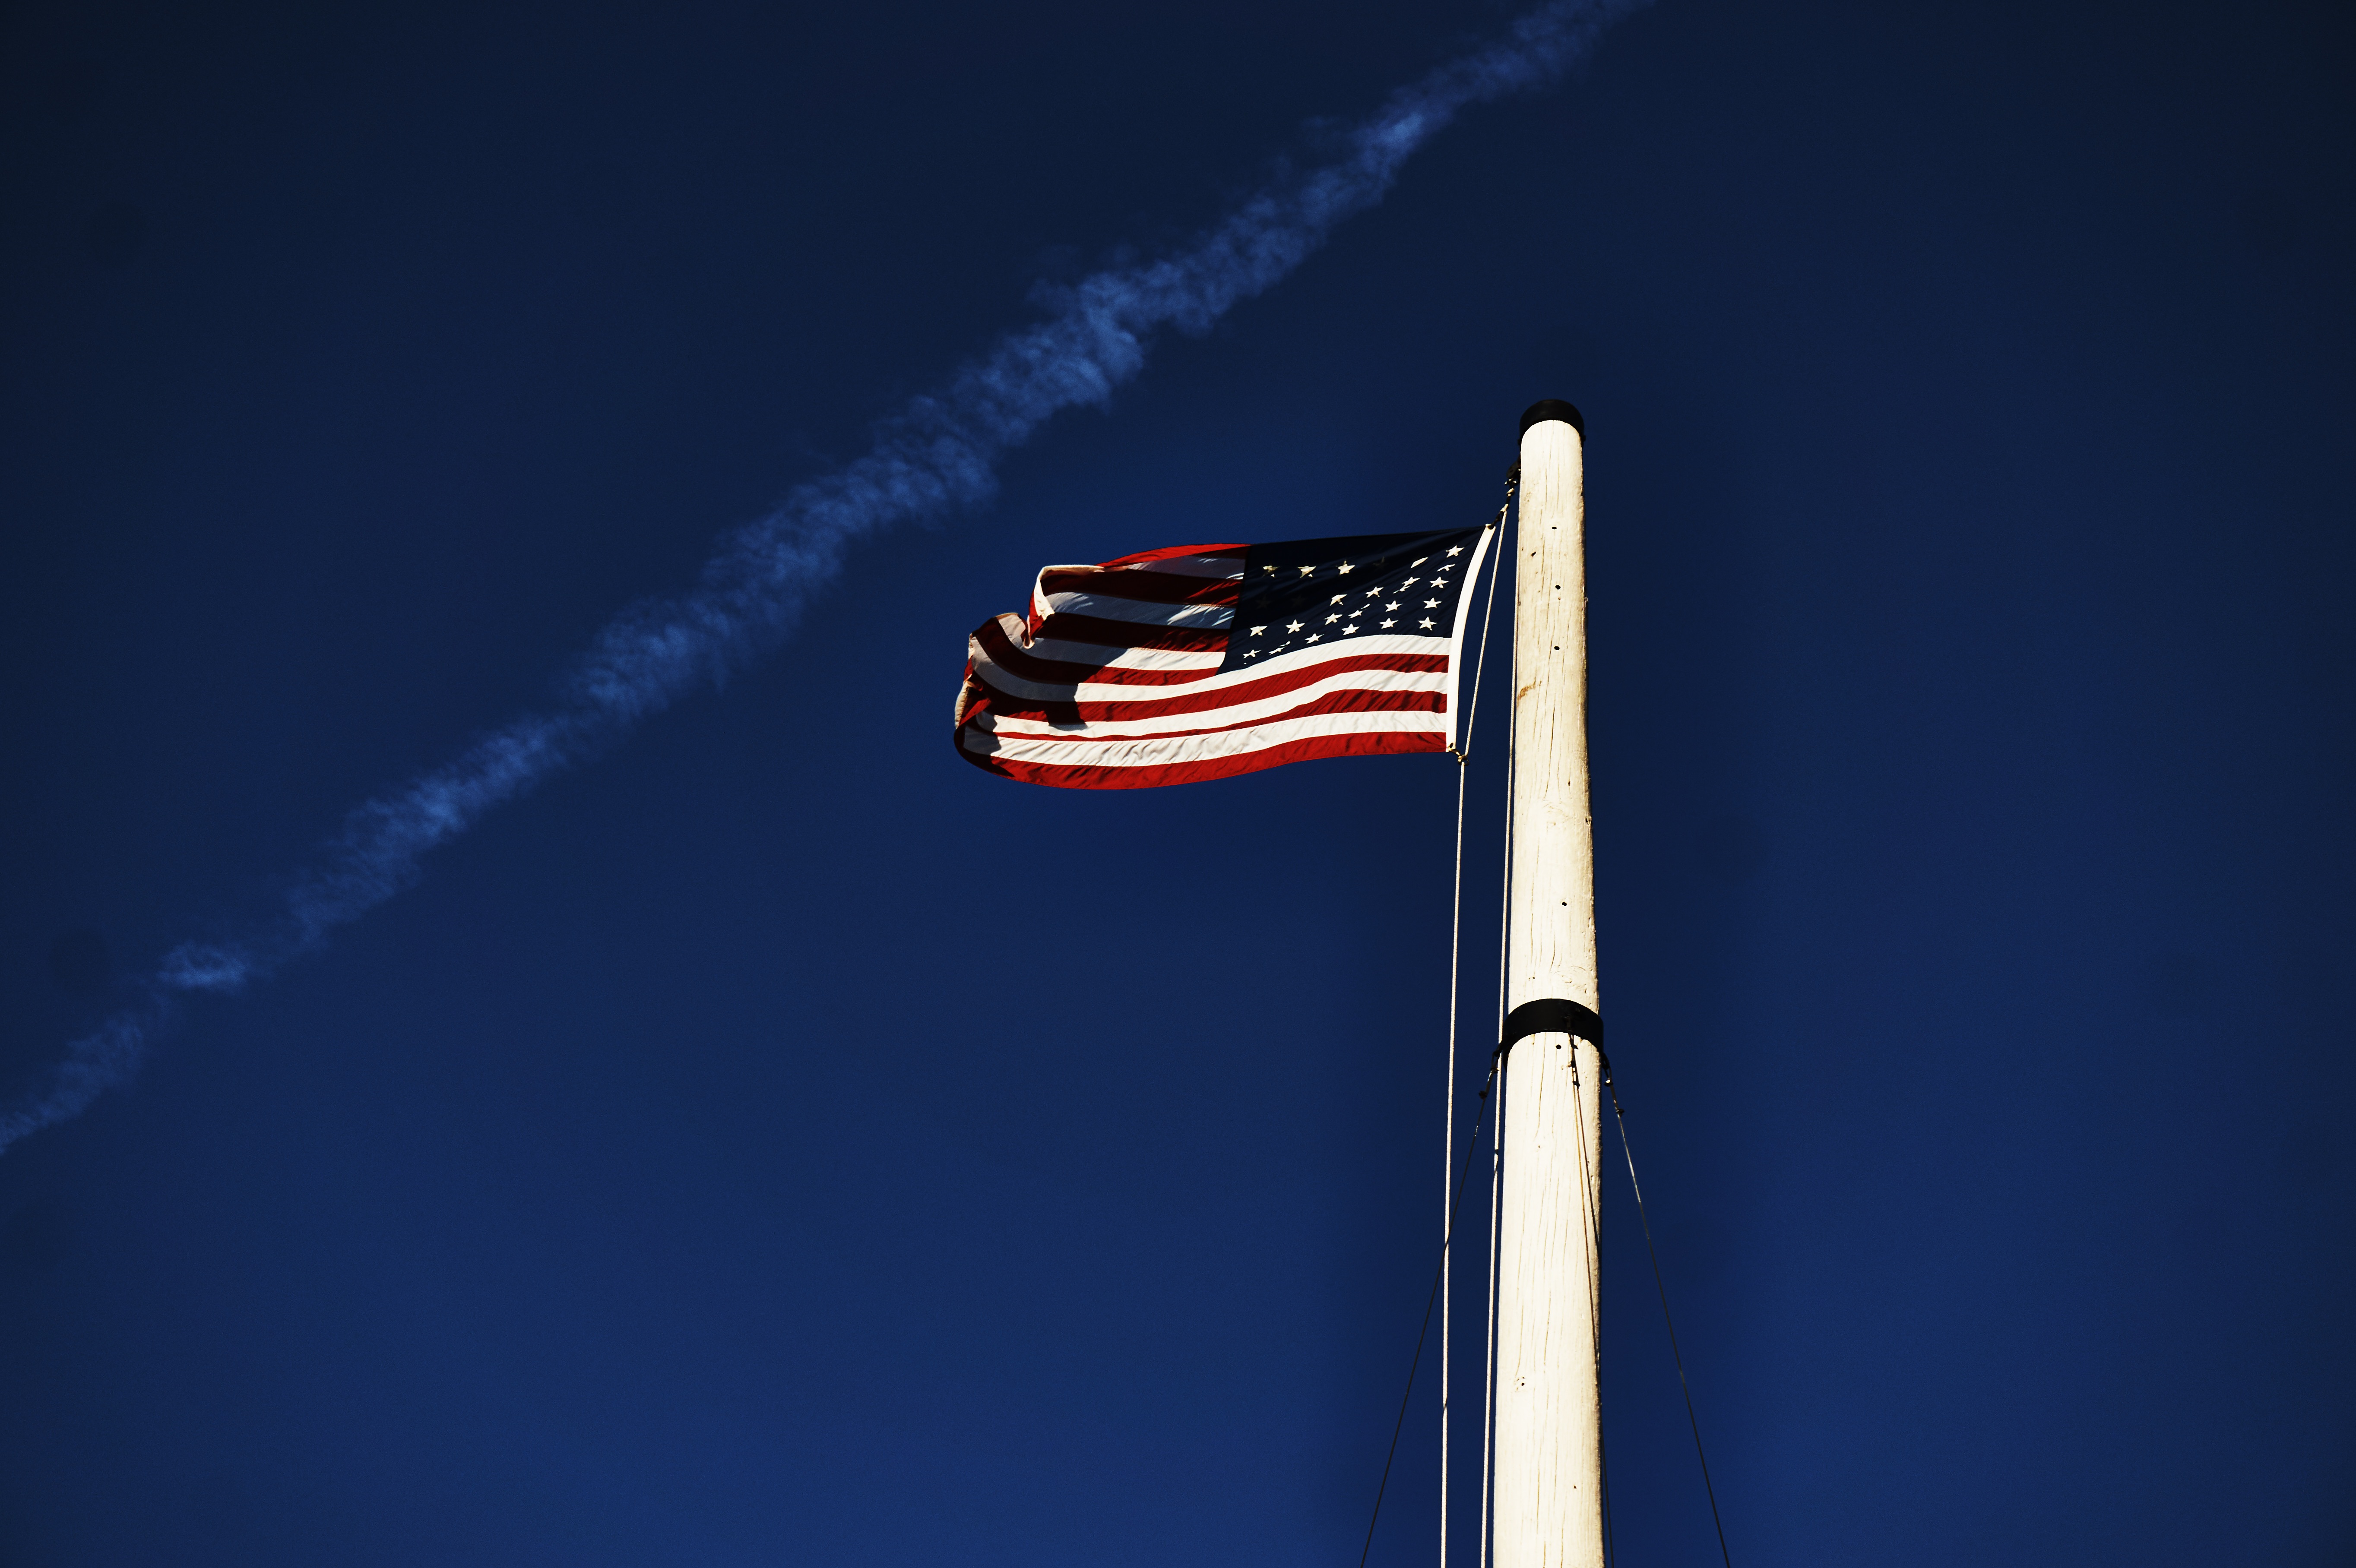
white, star, country, celebration, red, symbol, banner, flag, usa, american flag, holiday, blue, street light, freedom, lighting, patriotism, national, memorial, july, american, patriot, design, stripes, day, government, united, us, nation, 4th, independence, fourth, states, patriotic, american flag background